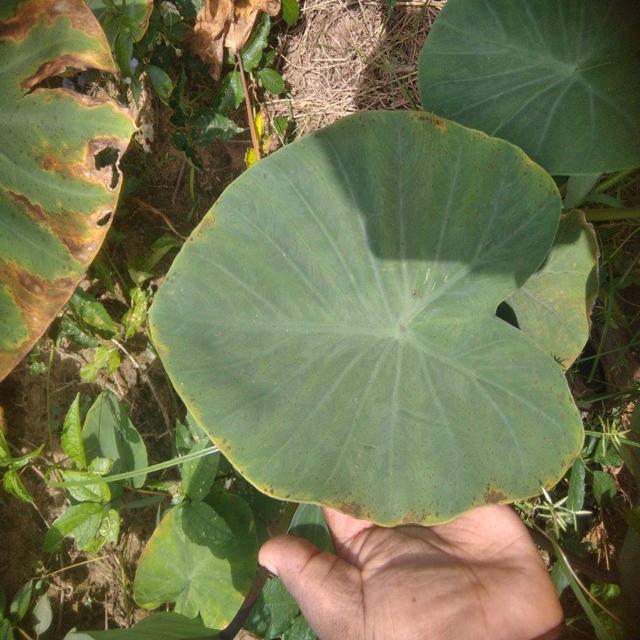
Label: Early_Blight